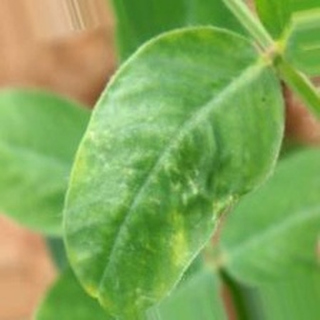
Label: groundnut_nutrition_deficiency